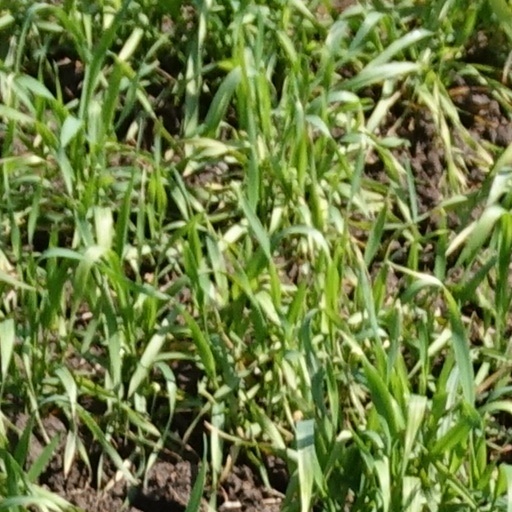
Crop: wheat